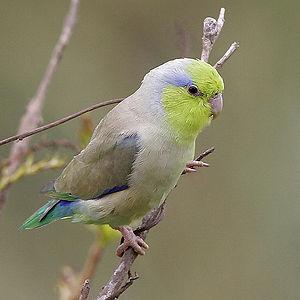
Le Toui céleste est une espèce d'oiseaux appartenant à la famille des Psittacidae.